Nicolinas

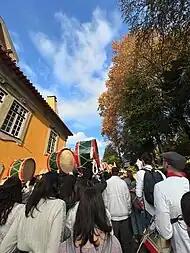
The third Moina of 2023 took place at the House of the Santoalhas.

The "Maçãzinhas", previously known as the "Cortejo das Maçãs", are among the most iconic festivities of the Nicolinas, which is emphasized by the event's date scheduled on 6 December, Saint Nicholas Day, the very day that honors the central figure of the festivities.